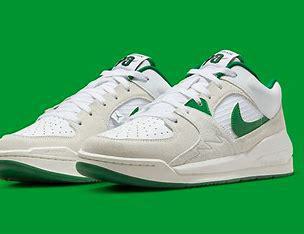
Brand: Jordan
Model: Stadium 90